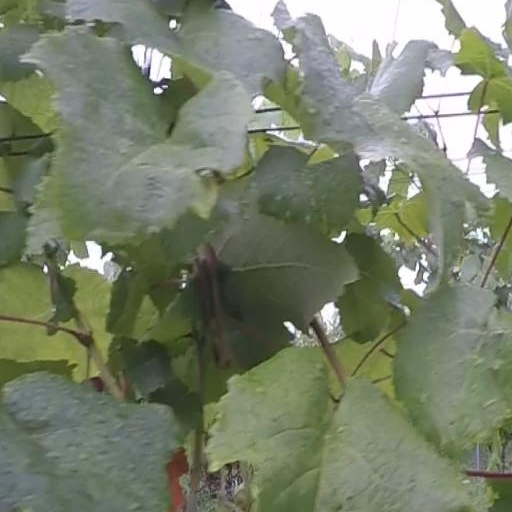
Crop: grape